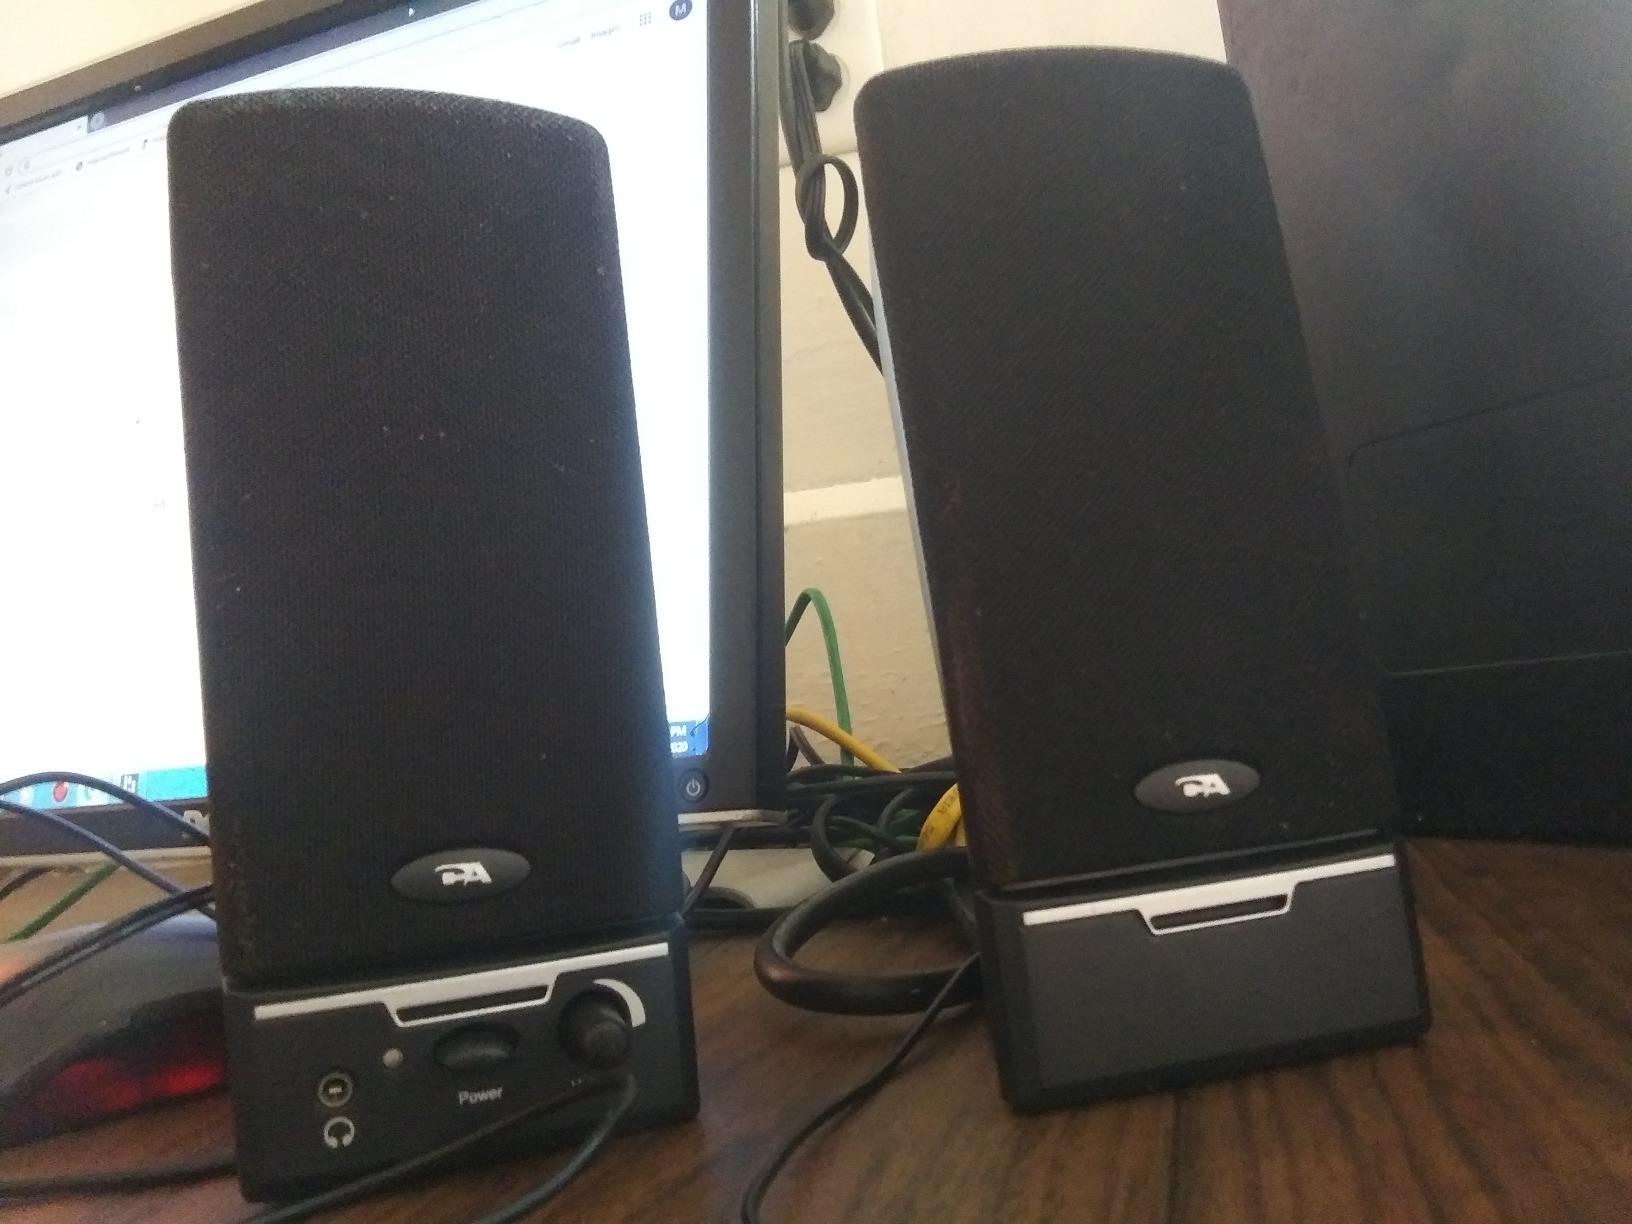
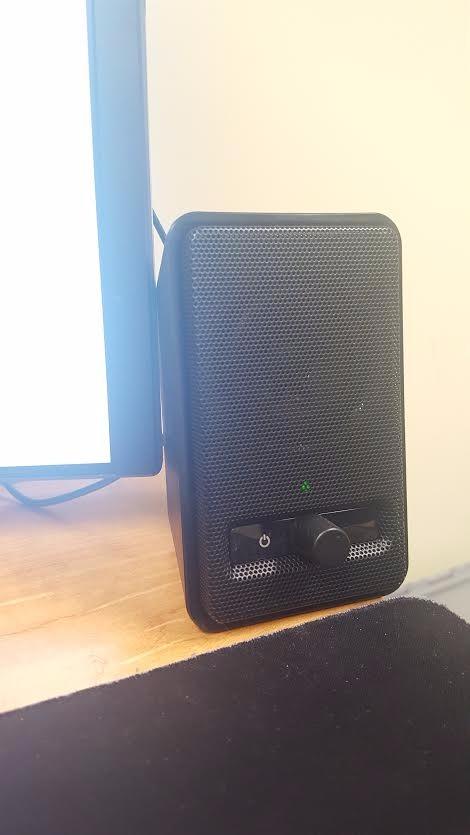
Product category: speaker
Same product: no